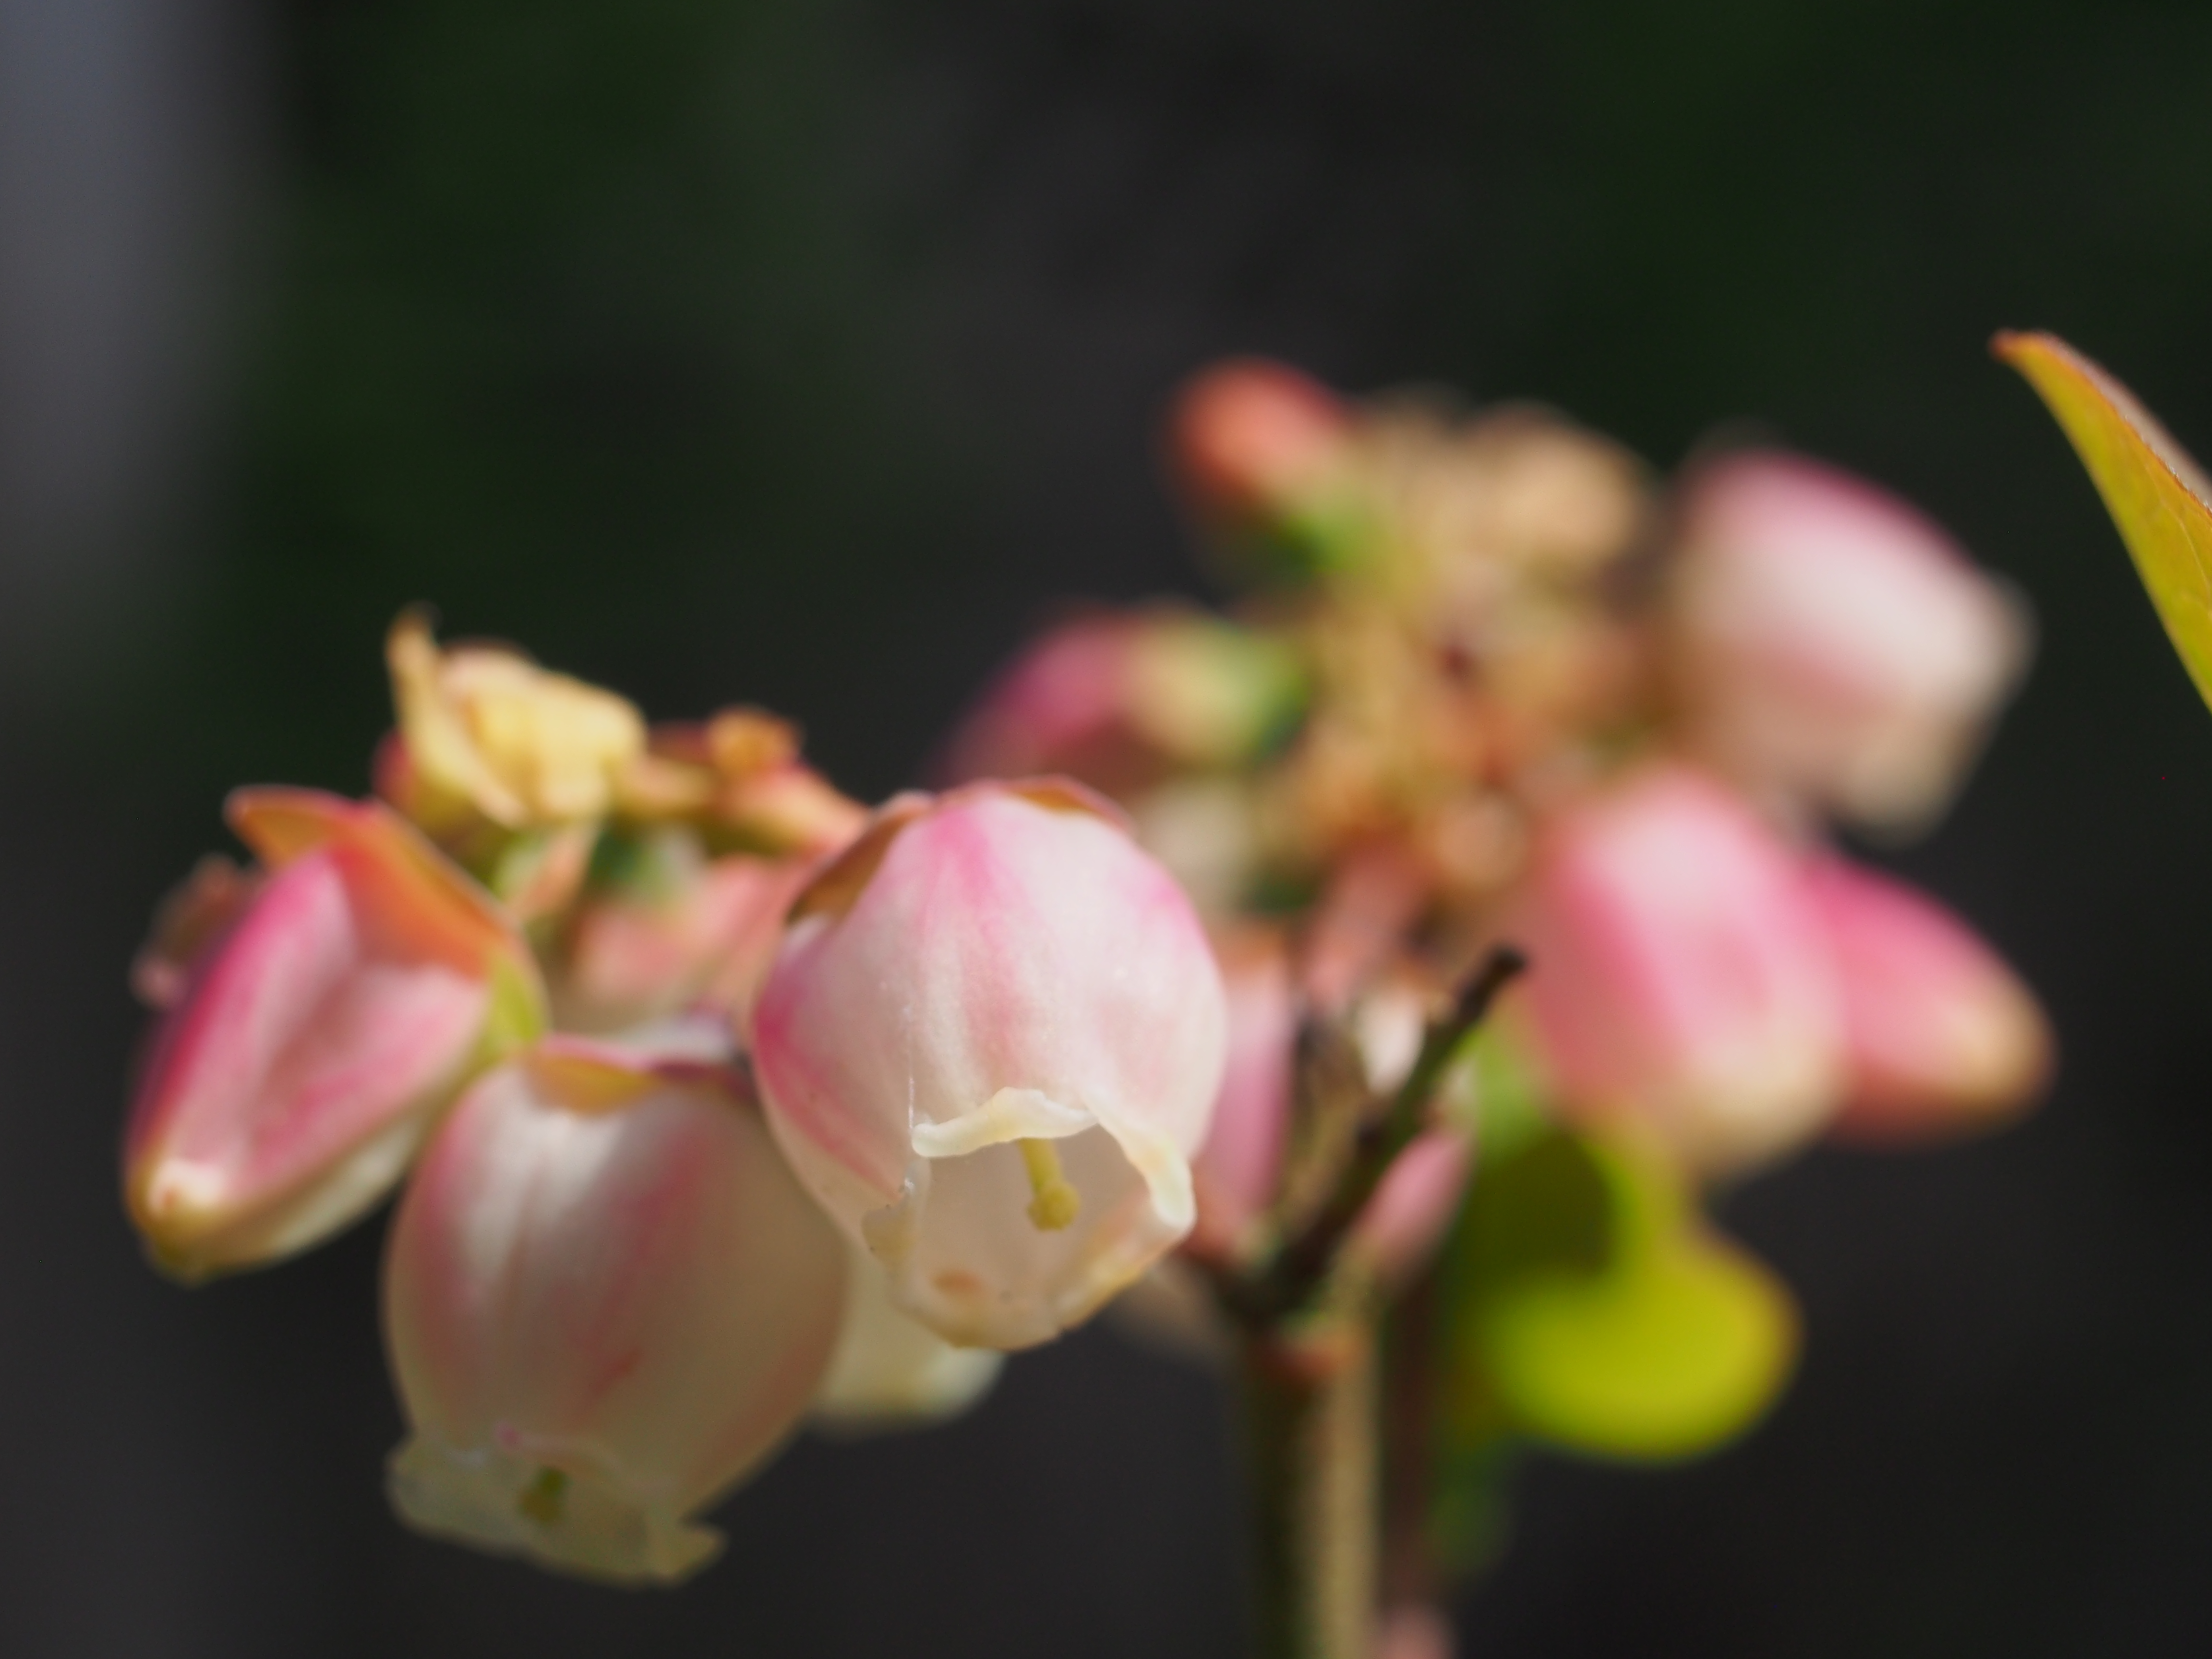
branch, blossom, plant, photography, leaf, flower, petal, botany, yellow, flora, wildflower, shrub, bud, macro photography, flowering plant, land plant